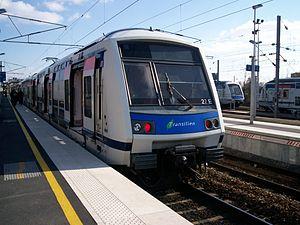
Le prolongement de la ligne E du RER d'Île-de-France à l'ouest de Paris est un projet de la politique d’amélioration des conditions de transport des Franciliens, conduite par Île-de-France Mobilités, autorité organisatrice des transports franciliens. Il consiste à prolonger cette ligne, depuis la gare d'Haussmann - Saint-Lazare jusqu'à la gare de Mantes-la-Jolie en passant par le quartier d’affaires de La Défense et Nanterre. La planification prévoit la mise en service du prolongement du RER E jusqu'à Nanterre-La Folie en 2022, et jusqu'à Mantes-la-Jolie en 2024.